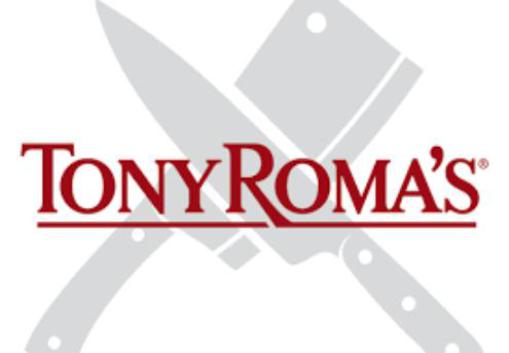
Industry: Food